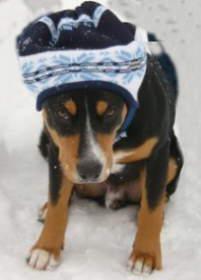
EntleBucher